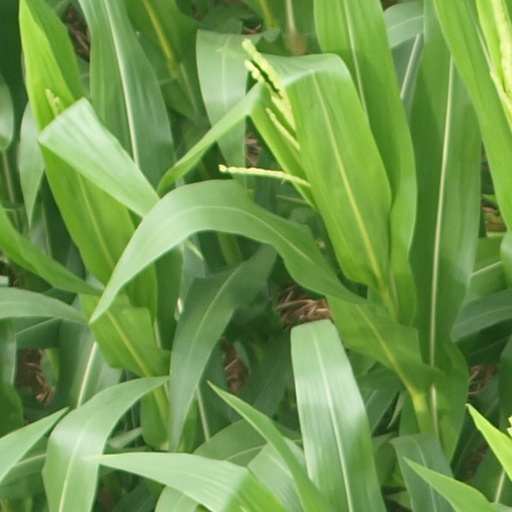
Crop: maize; corn